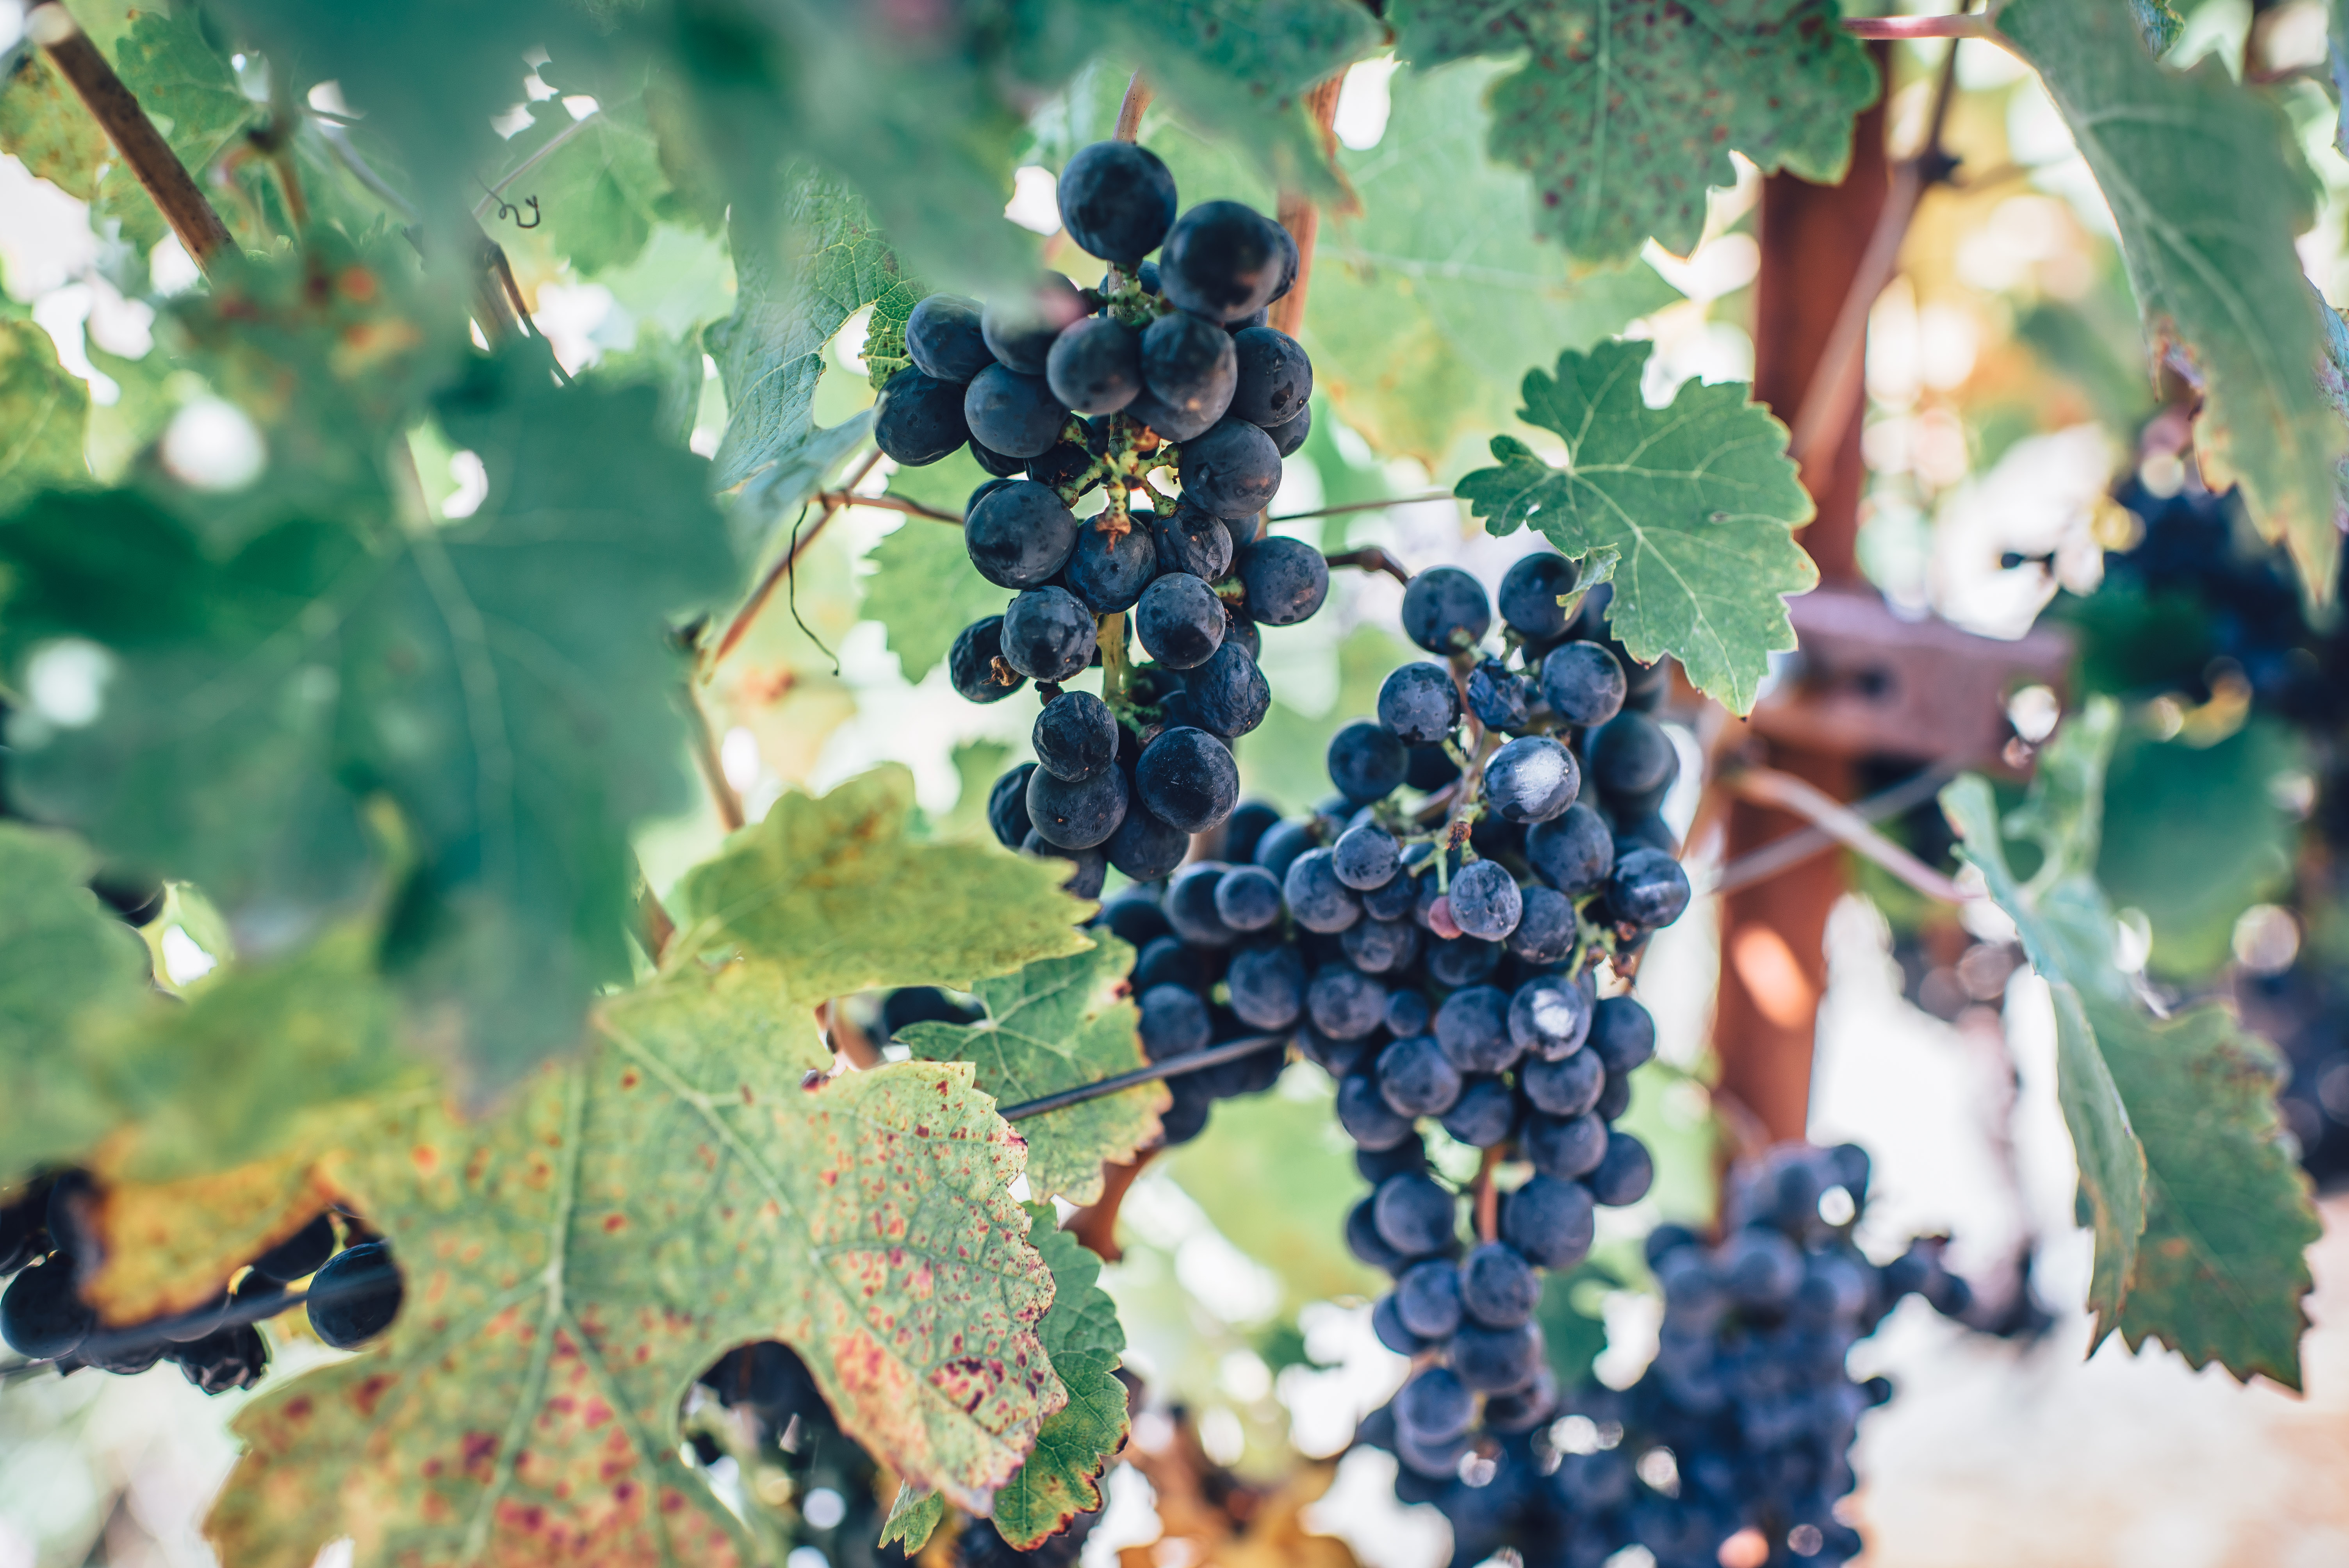
tree, nature, branch, plant, grape, farm, fruit, berry, leaf, flower, food, produce, autumn, botany, agriculture, flora, season, grapevine, leaves, shrub, grapes, fruits, cluster, flowering plant, vitis, land plant, grapevine family